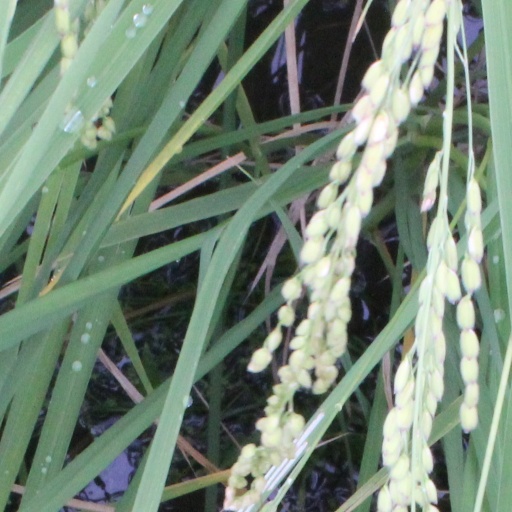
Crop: rice